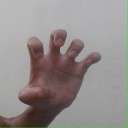
अक्षर: झ